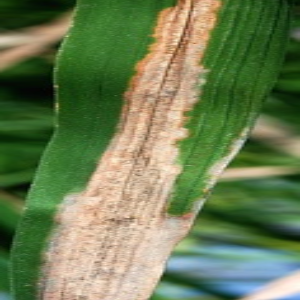
Disease: Bacterialblight